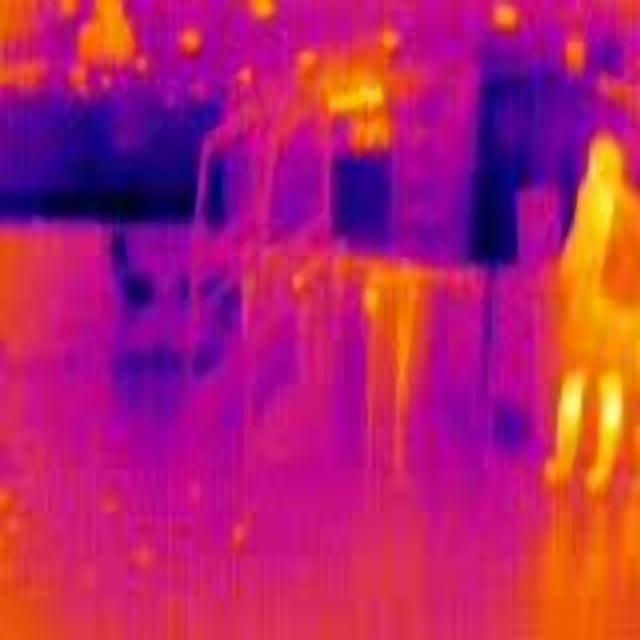
Detected objects:
label: person